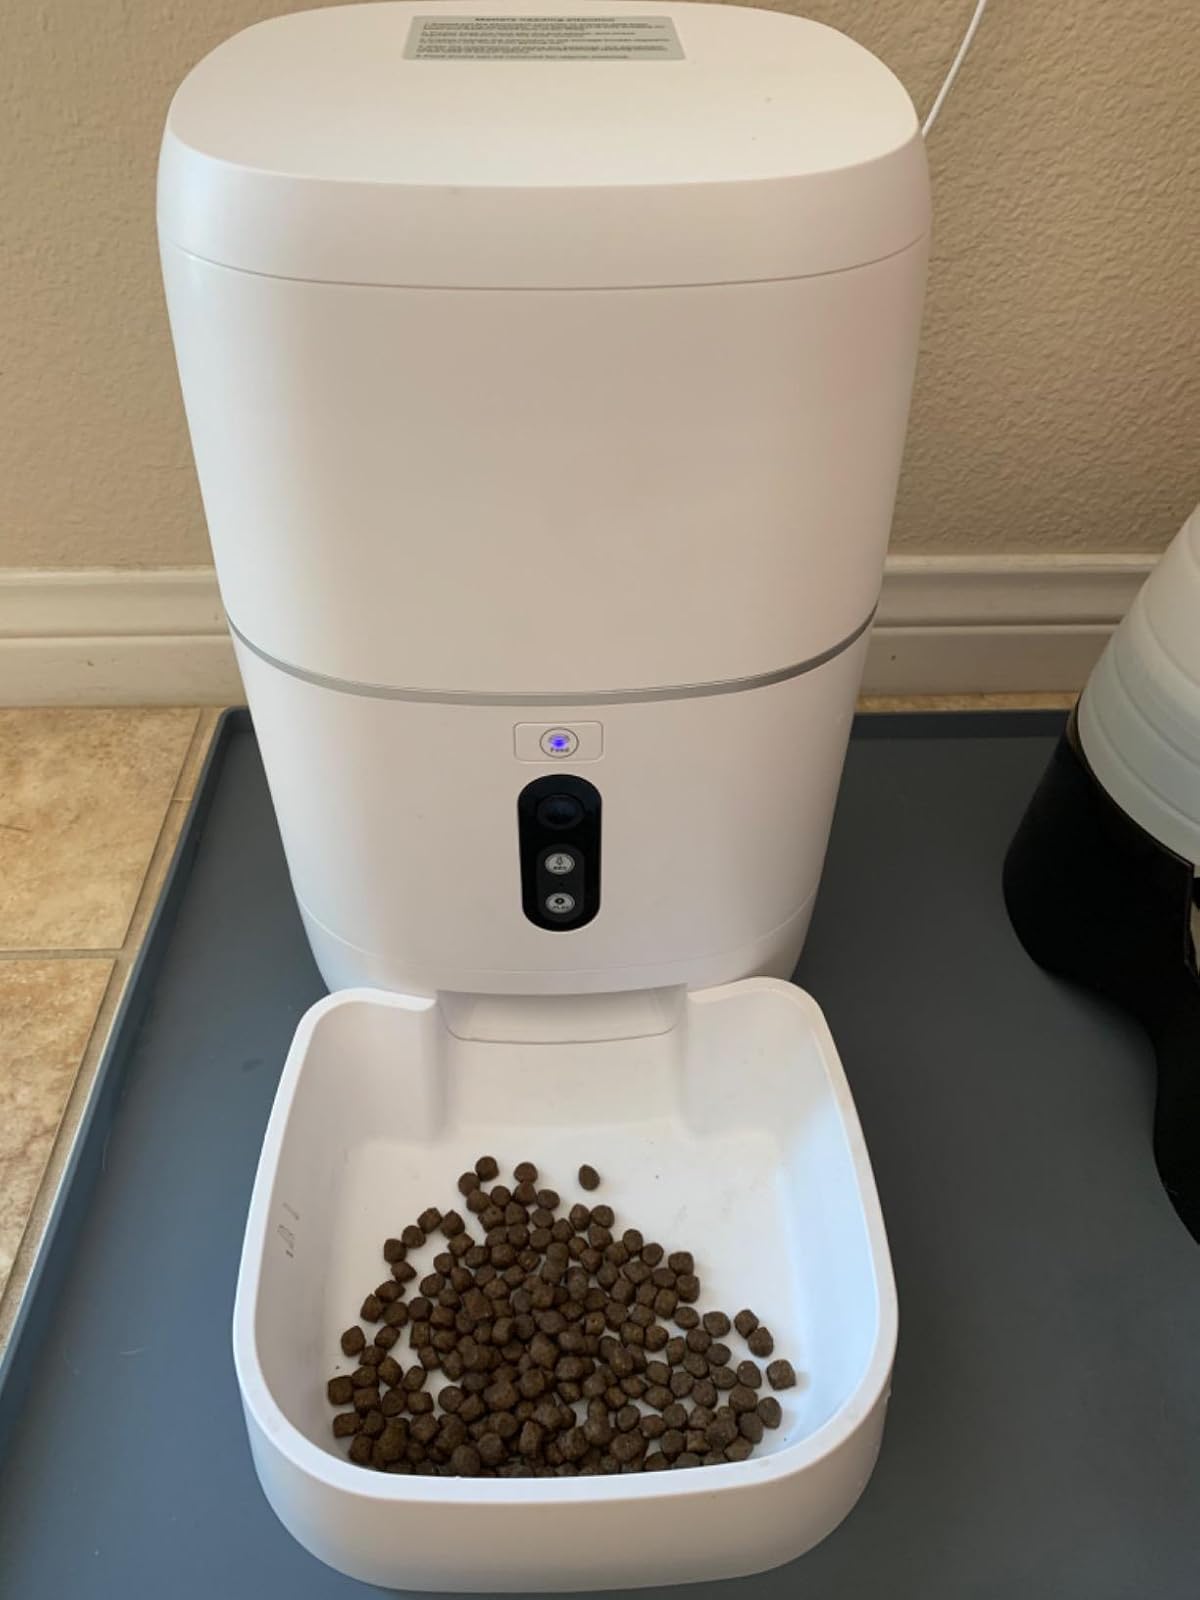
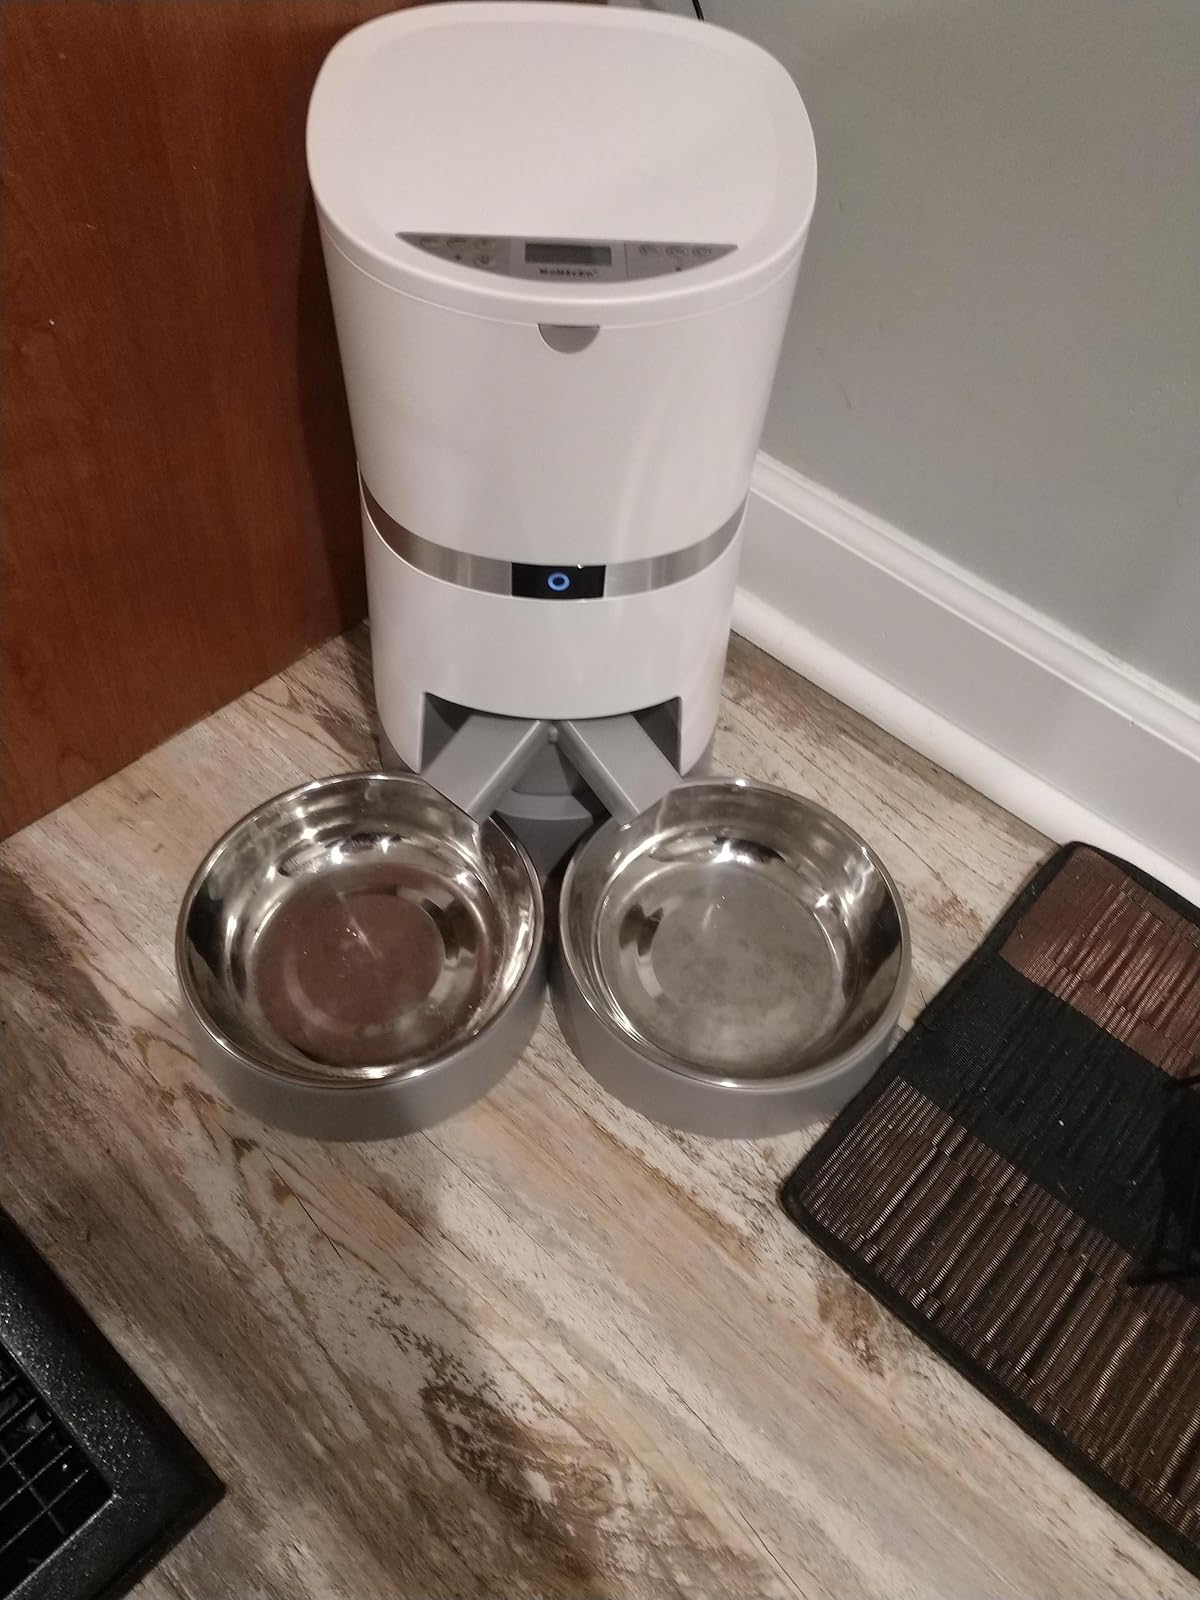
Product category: items_feeder
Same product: no